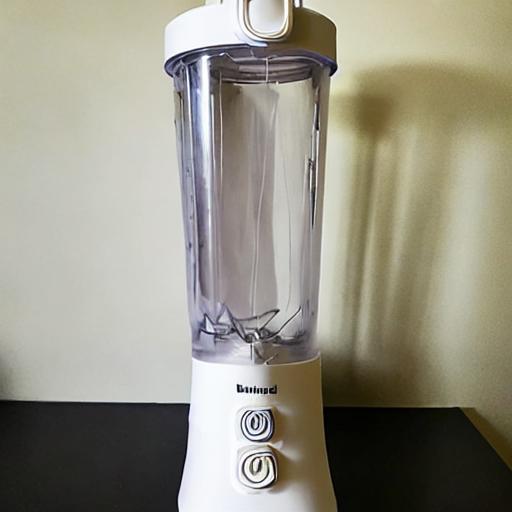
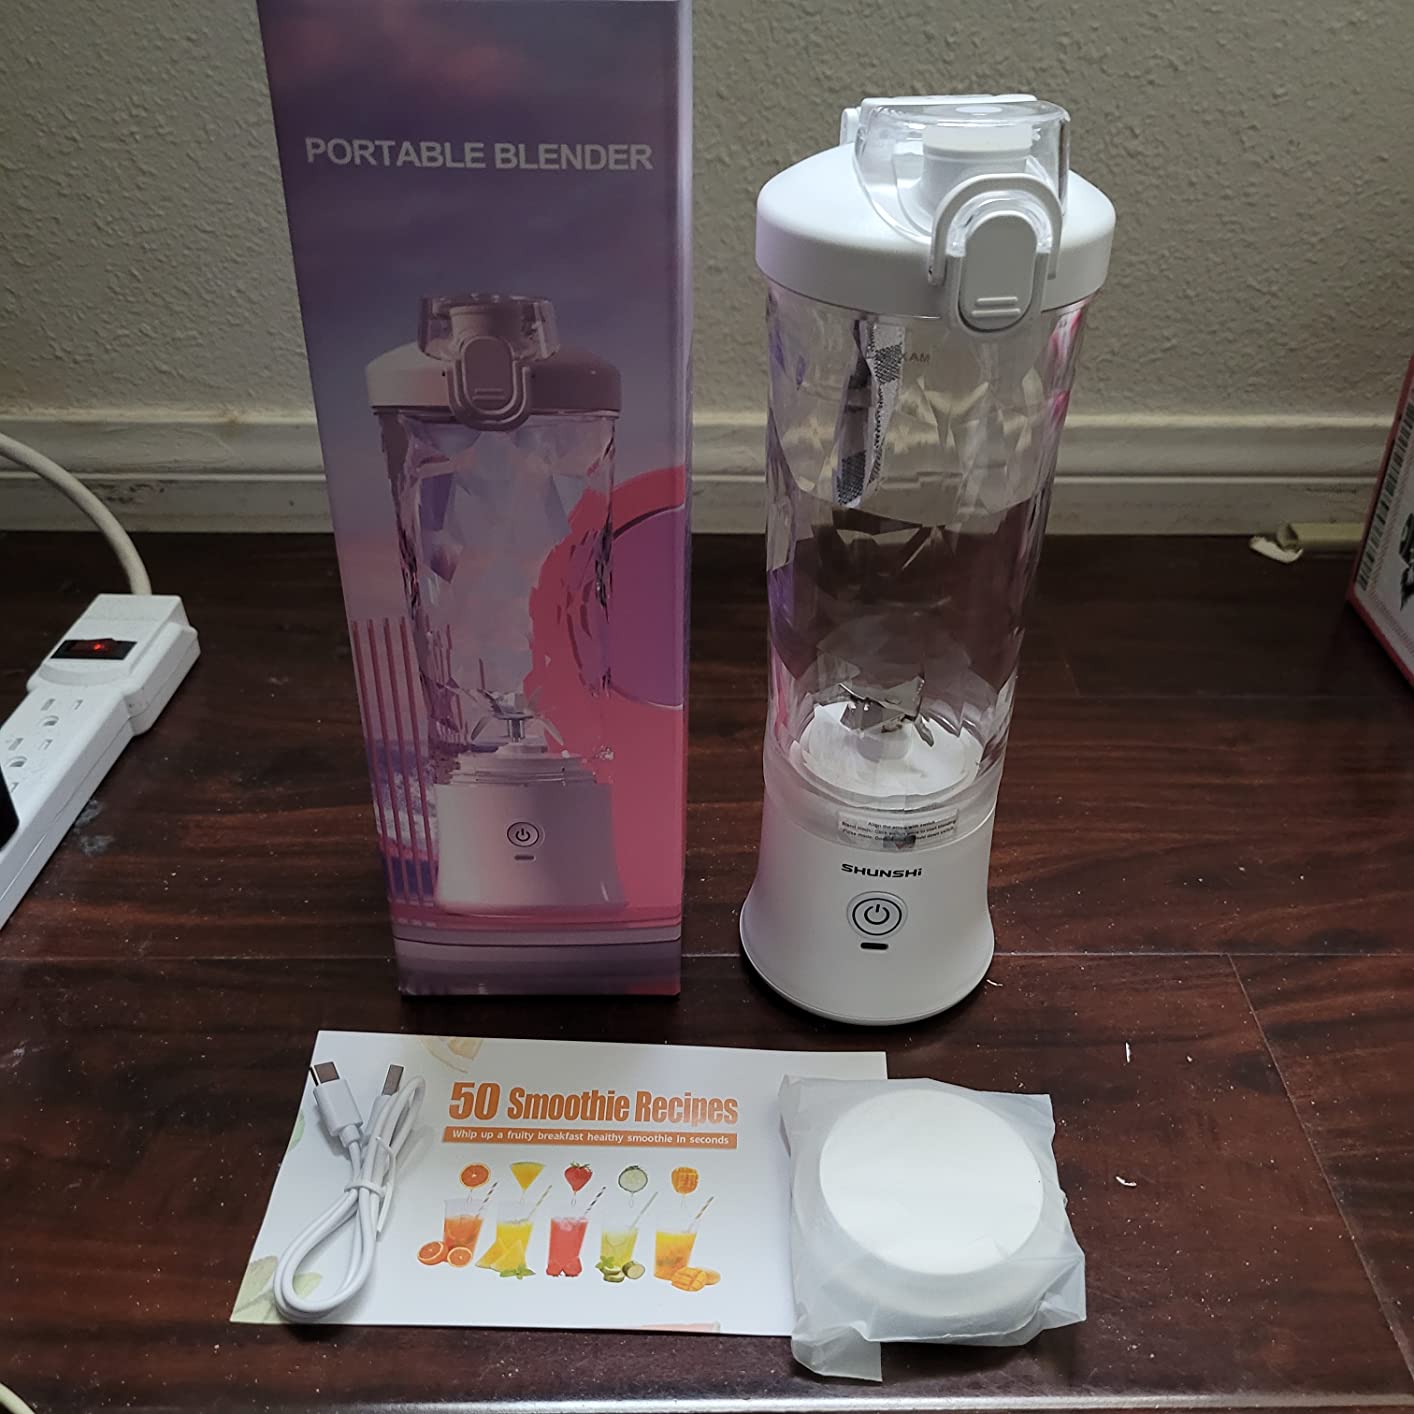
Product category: items_blender
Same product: no